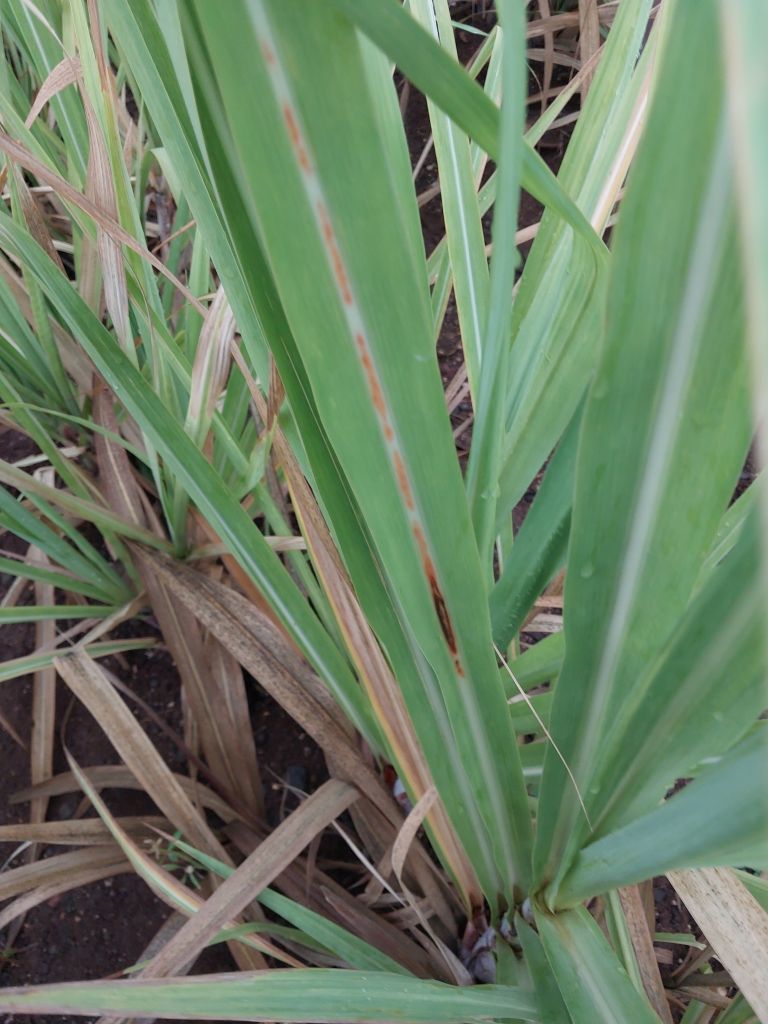
Label: Brown Spot